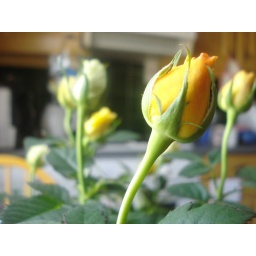
rose plant in my kitchen